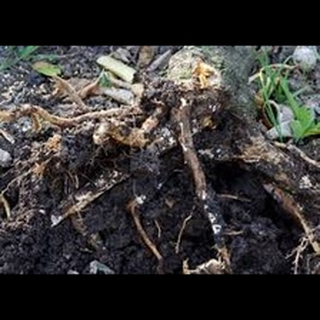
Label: wheat_common_root_rot